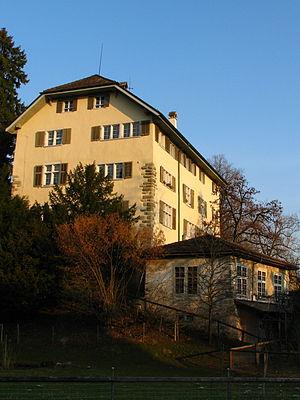
Wetzikon est une commune suisse du canton de Zurich.